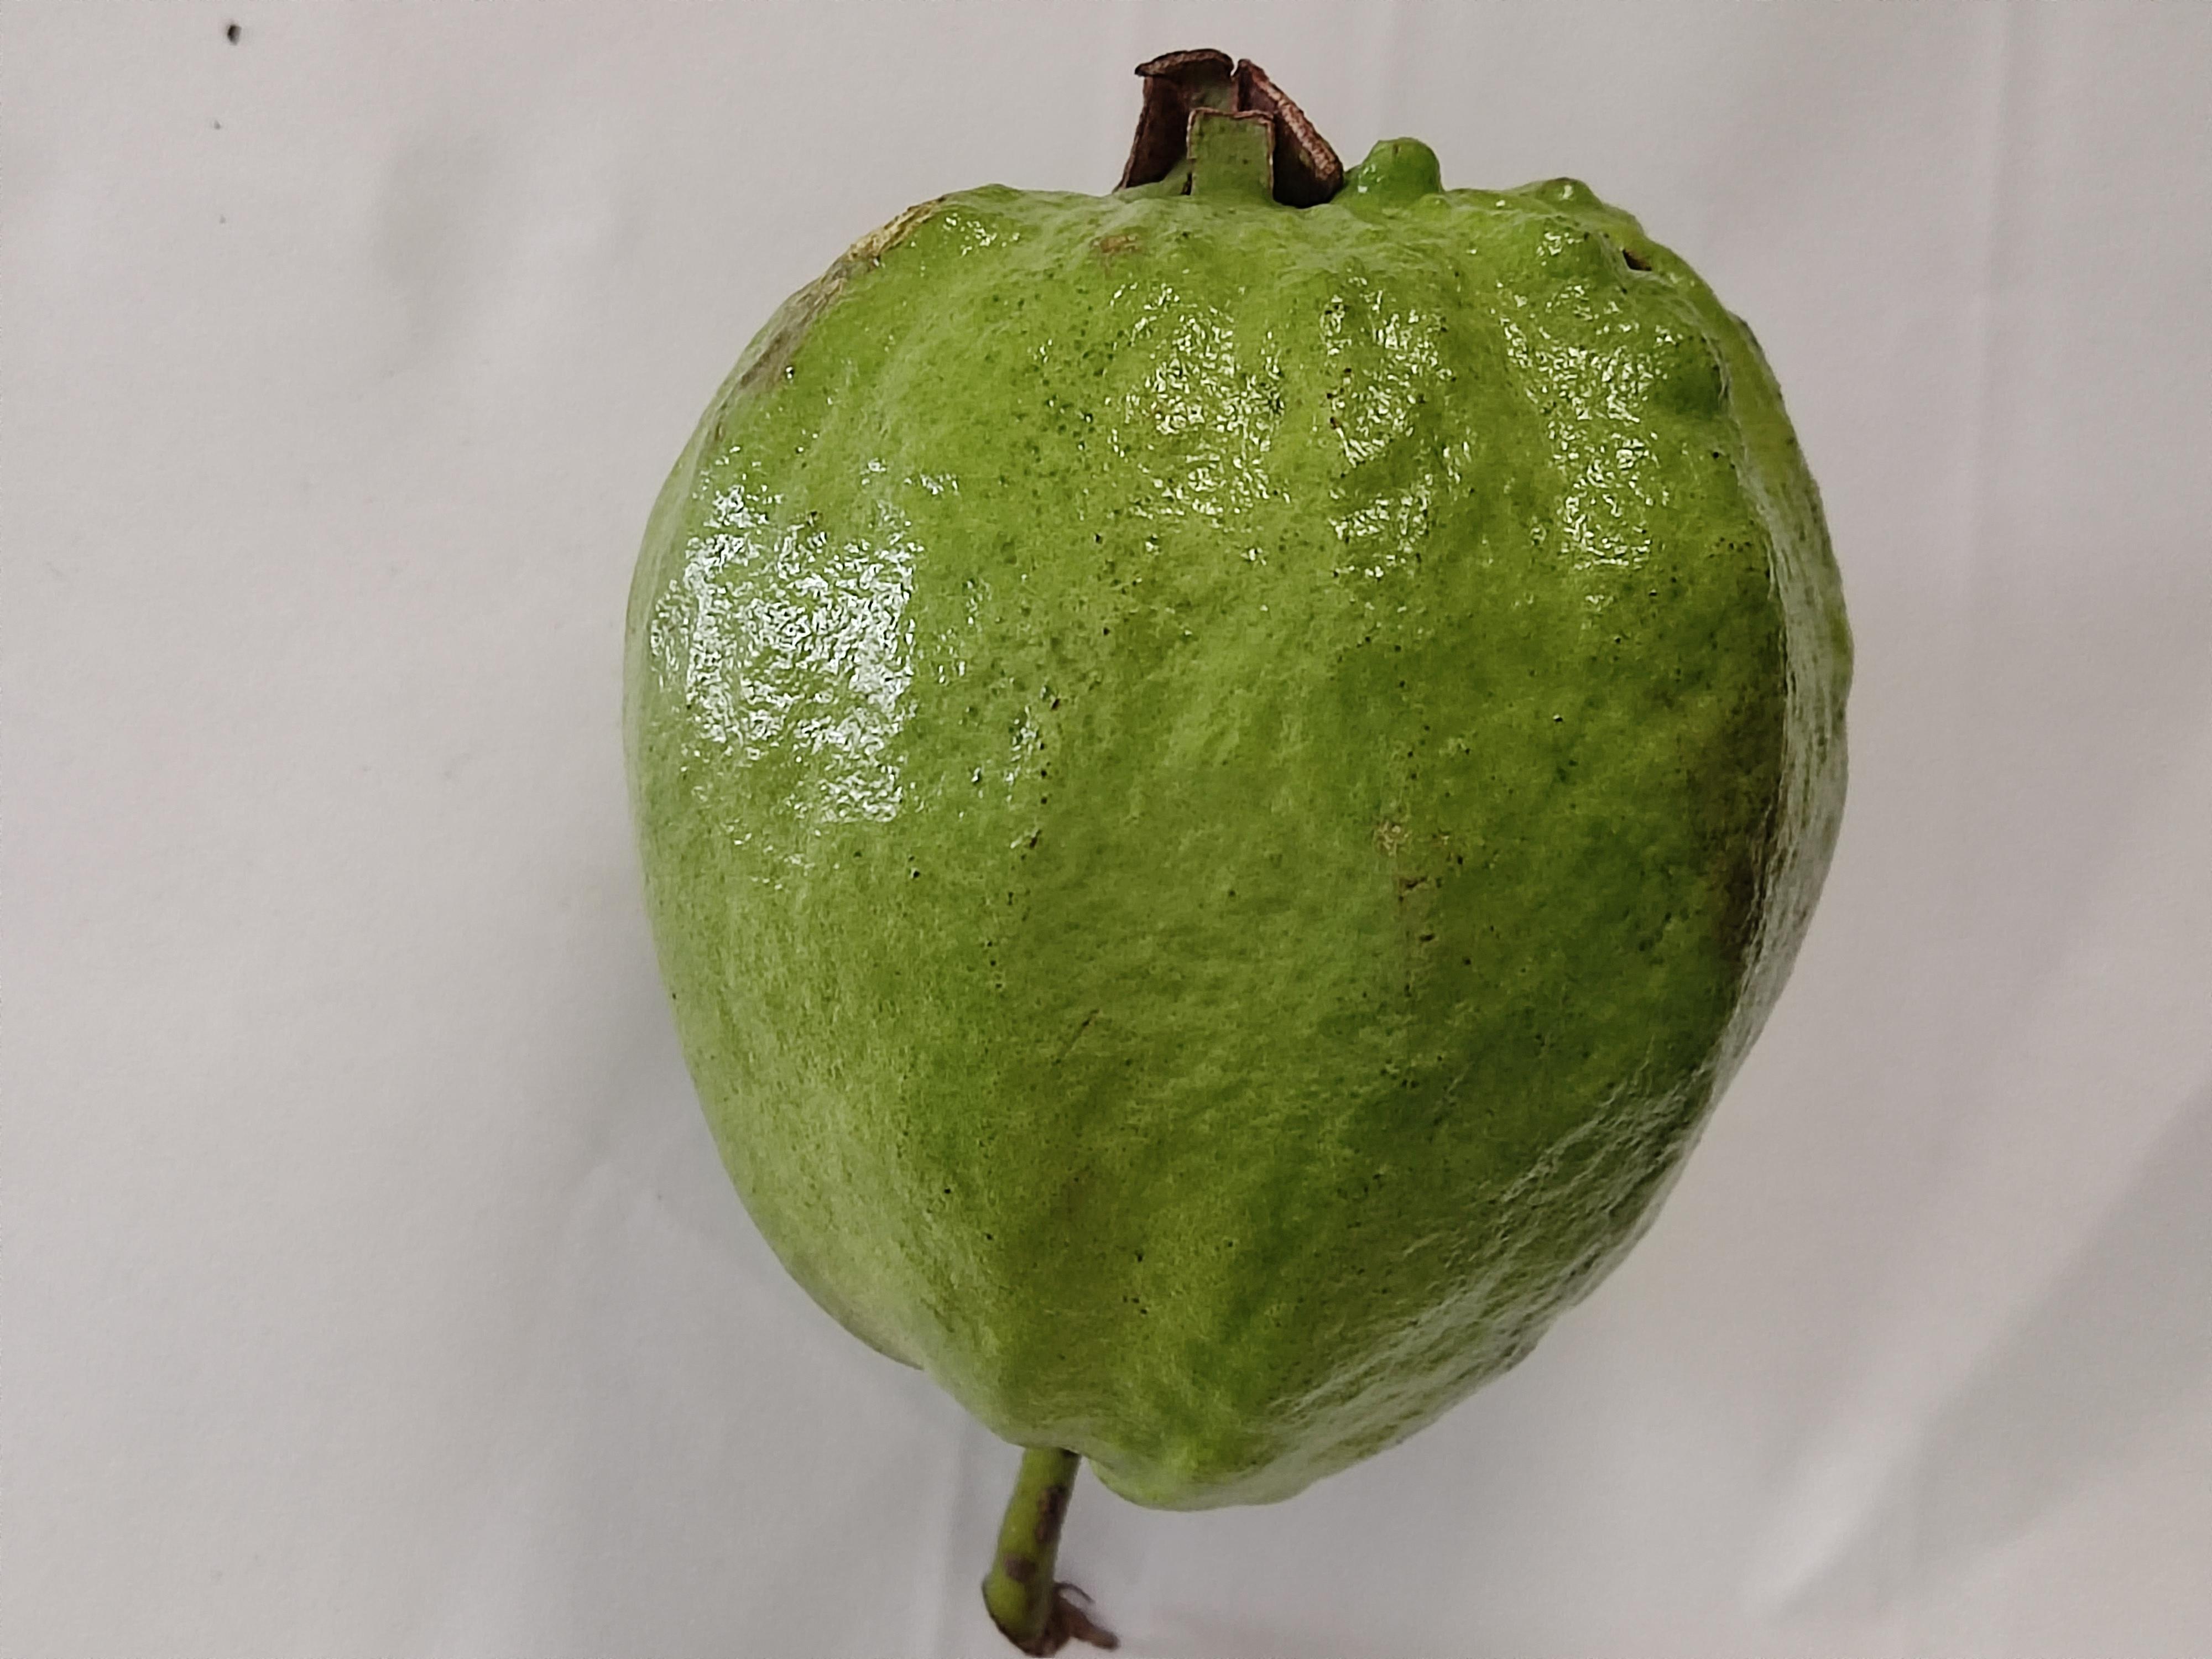
Crop type: Guava